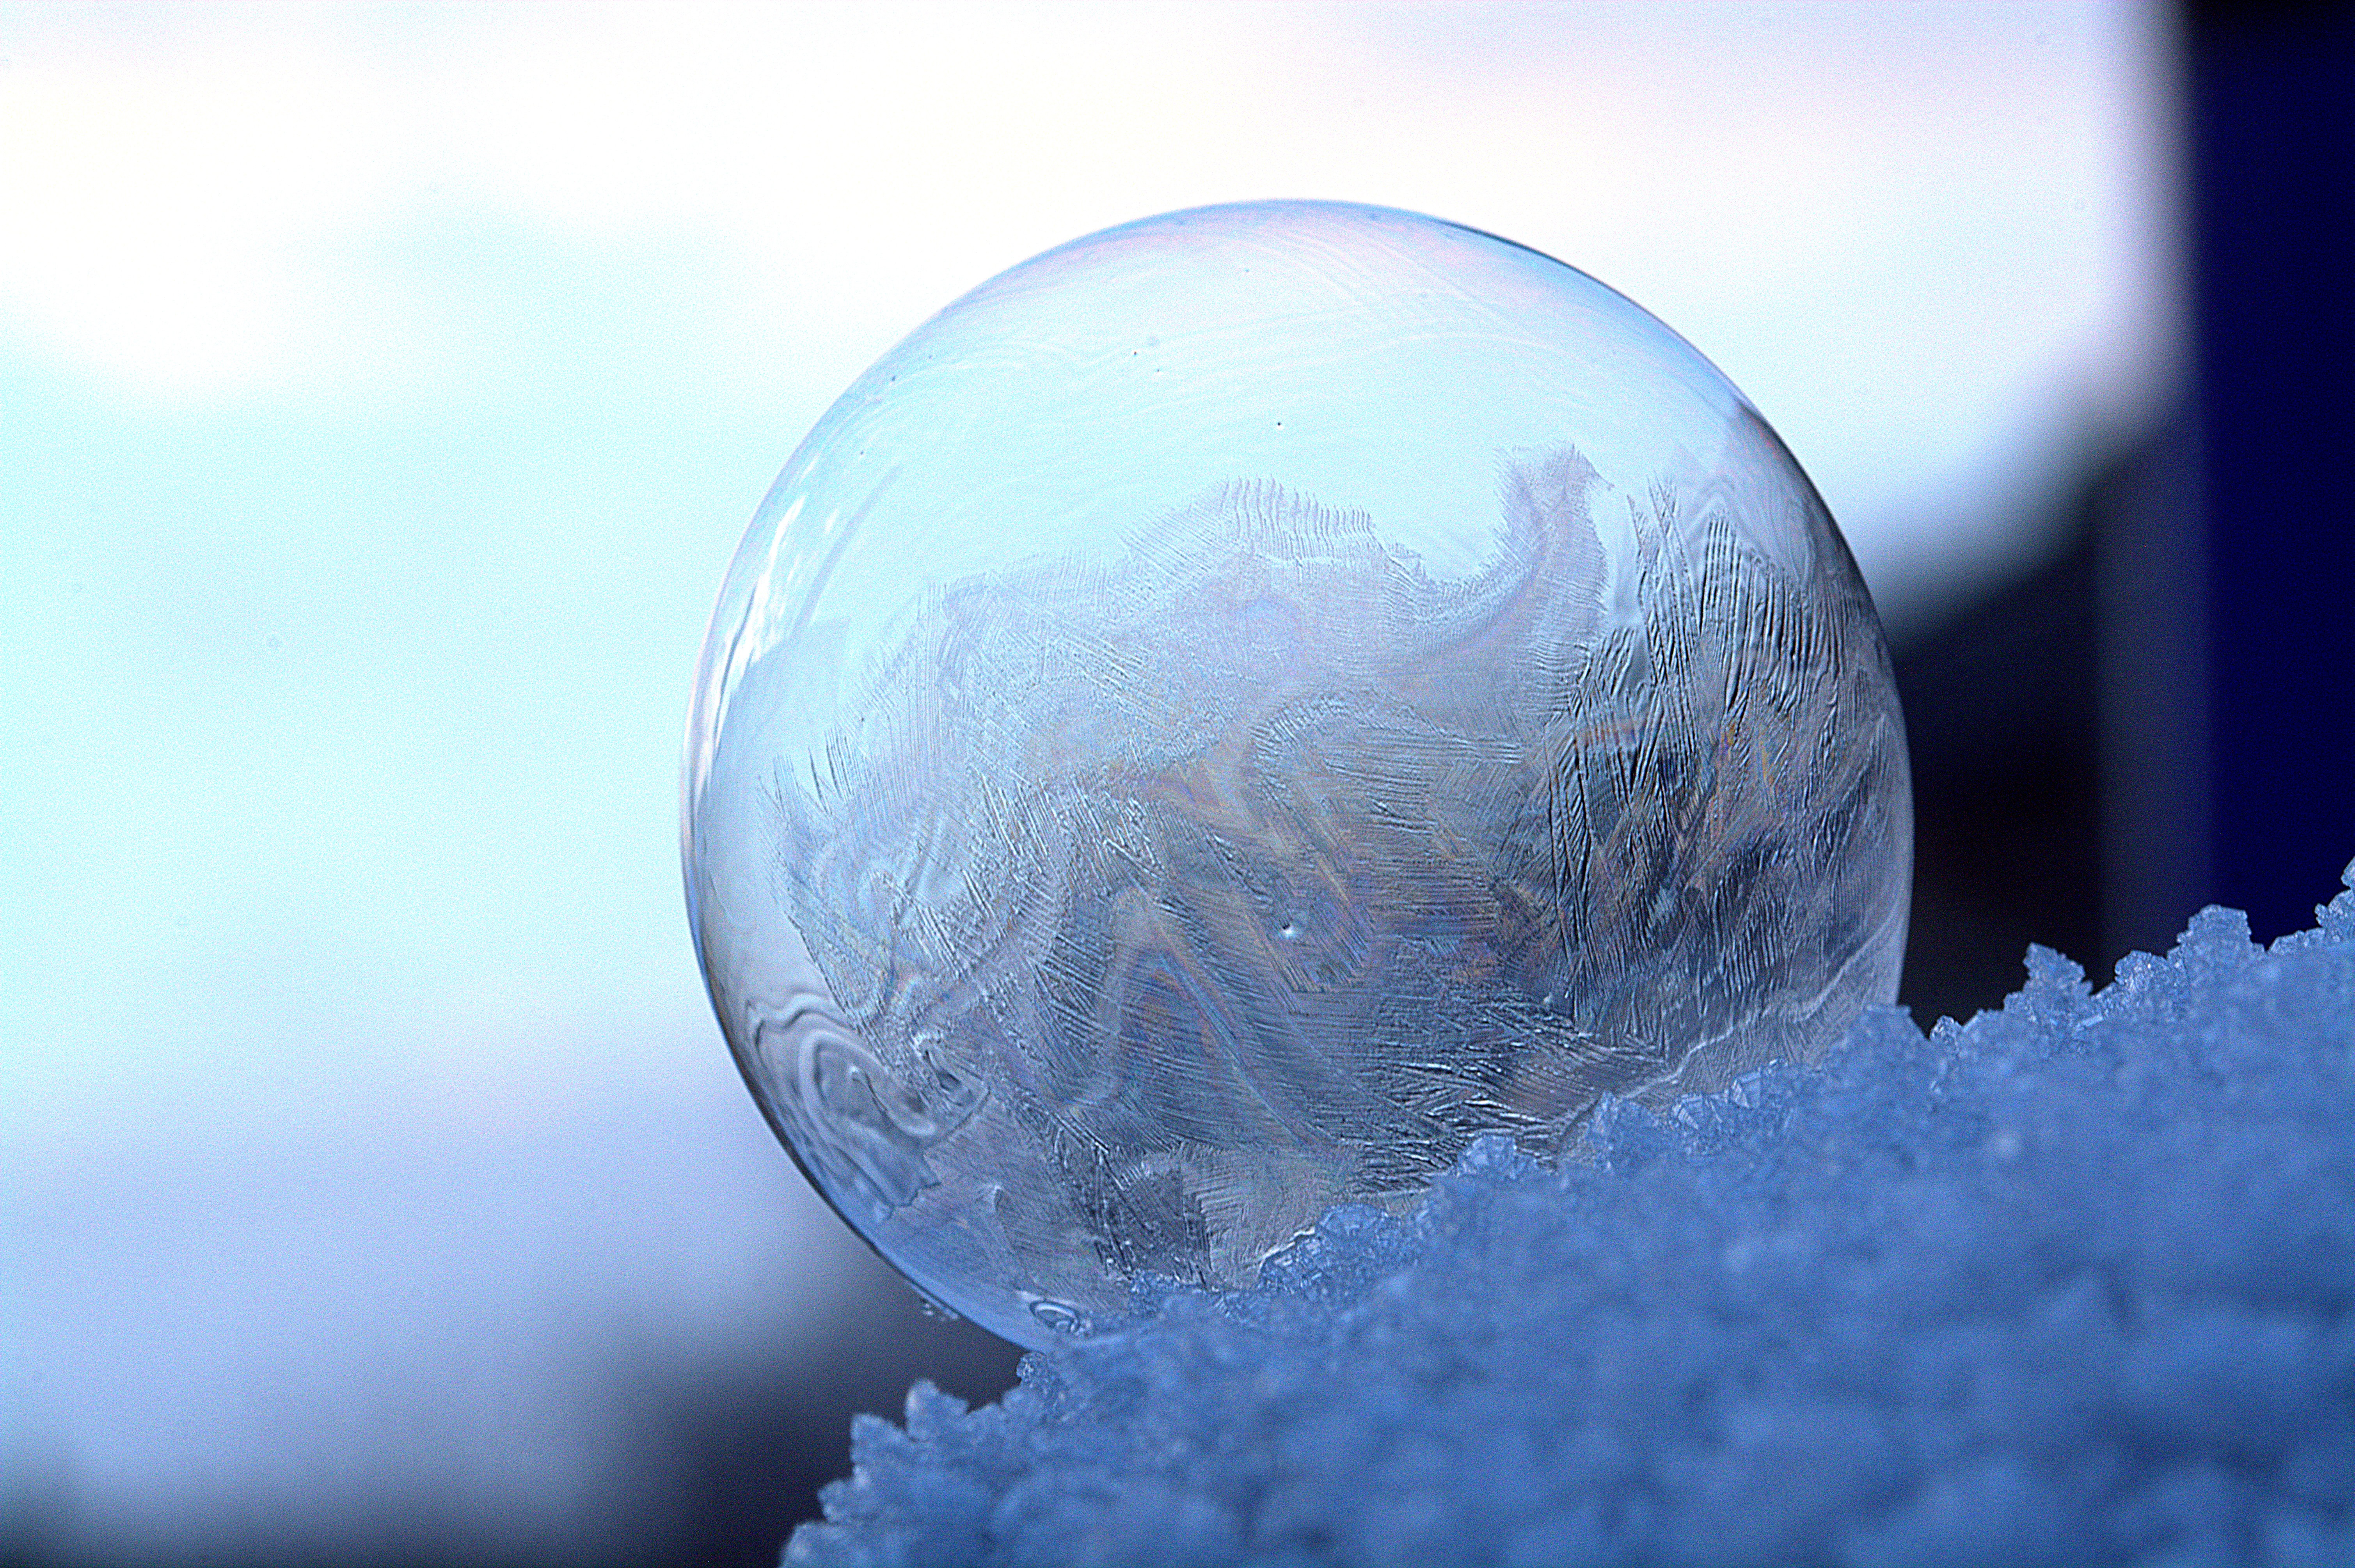
snow, cold, light, structure, sky, sunlight, frost, atmosphere, ice, pattern, reflection, freeze, frozen, blue, bubble, circle, close up, earth, ball, sphere, planet, soap bubble, shape, wintry, freezing, macro photography, eiskristalle, frozen bubble, atmosphere of earth, computer wallpaper, liquid bubble, frosted soap bubble, frost blister, frost globe